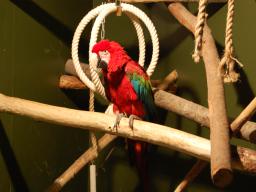
Label: Background_without_leaves